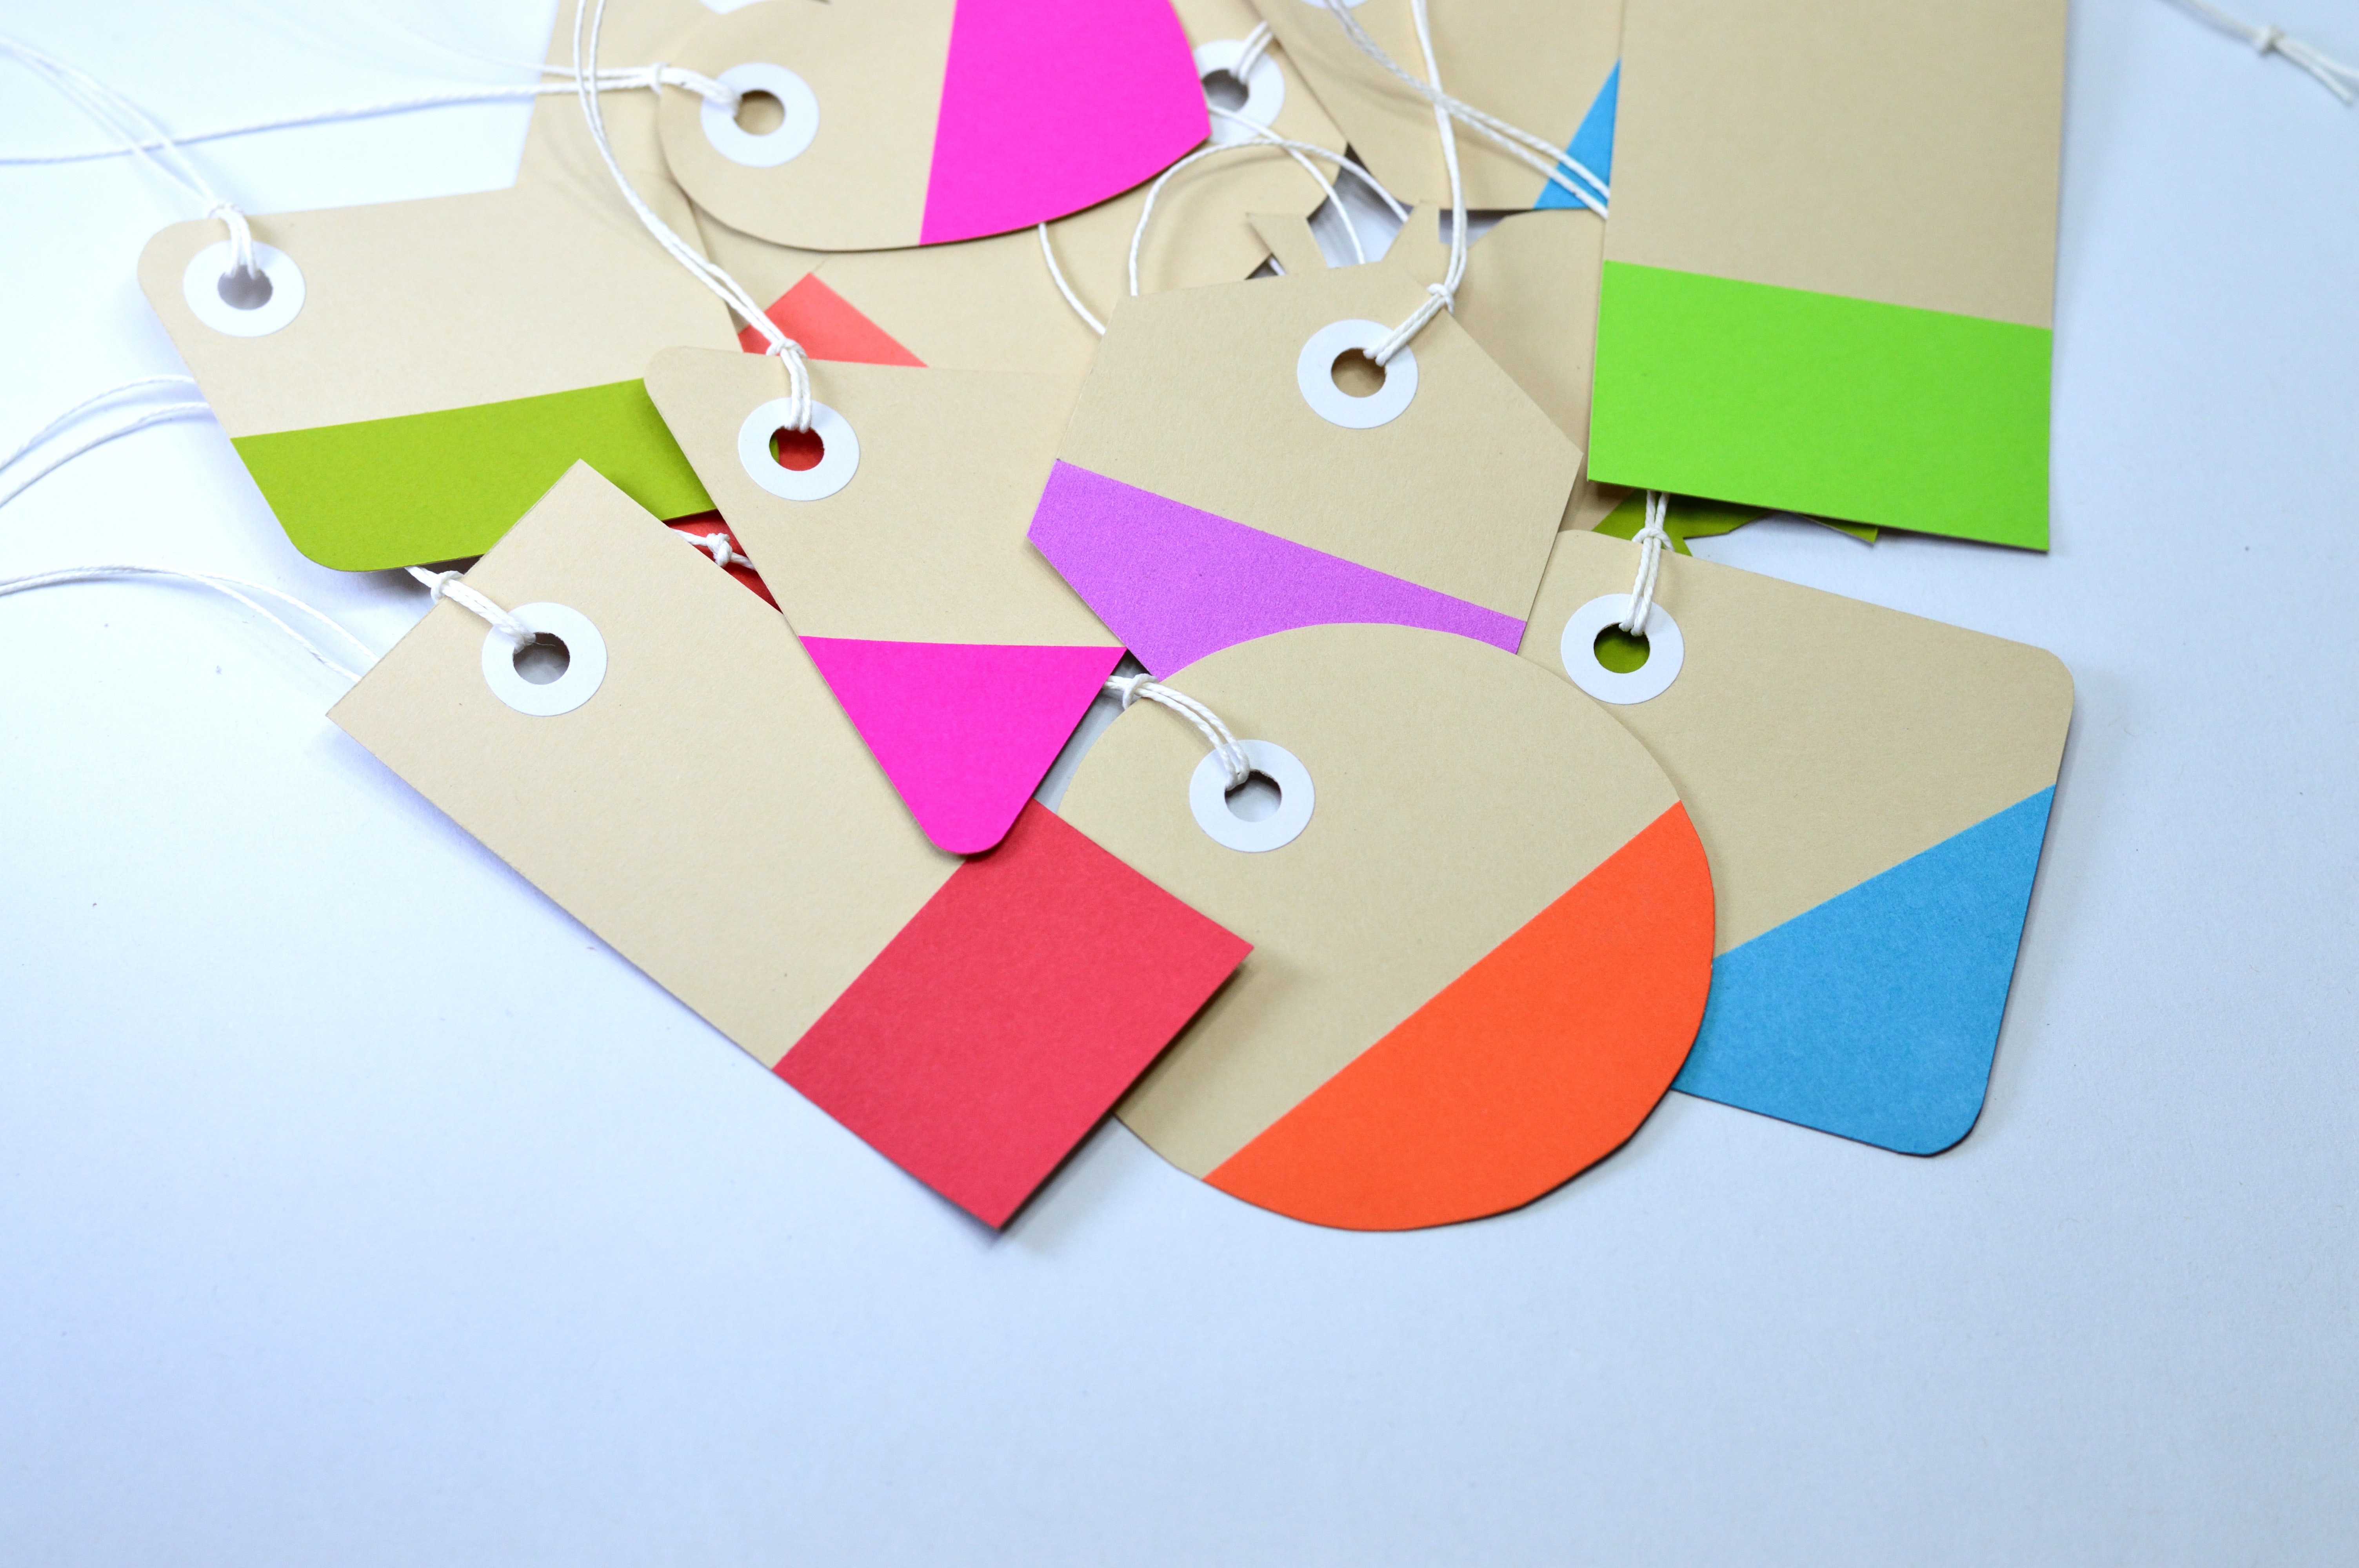
construction paper, paper, paper product, art paper, illustration